Ancient Estonia

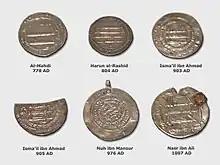
From Dirham hoards in Estonia, 8th–11th centuries.

The extent of Estonian territory in early medieval times is disputed but the nature of their religion is not. They were known to the Scandinavians as experts in wind-magic, as were the Sámi (known at the time as Finns) in the North. The name "Estonia" was first mentioned by Cassiodorus in his book V. Letters 1–2 dating from the 6th century.